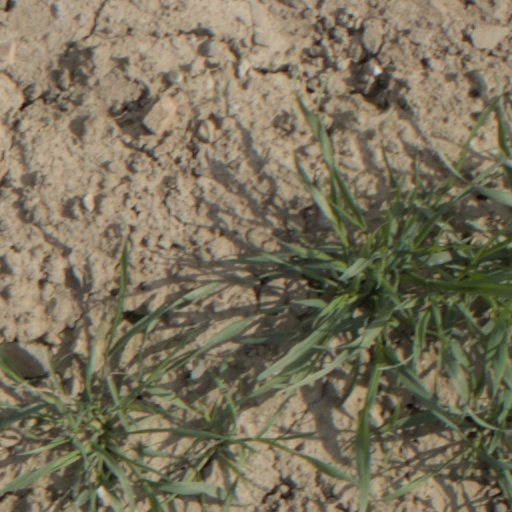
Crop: wheat